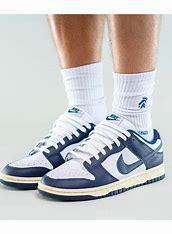
Brand: Nike
Model: Dunk Retro